Ryan Model 147

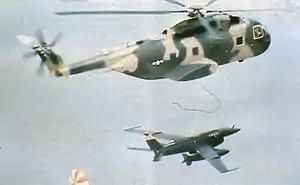
Sikorsky CH-3E inflight capture of a 556th Reconnaissance Squadron AQM-34R (Ryan Model 147TF) Combat Dawn RPV.

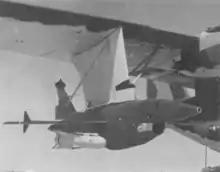
BGM-34A (Ryan Model 234) RPV with AGM-65 Maverick missile and bulbous data link fairing atop its vertical fin, mounted on the underwing pylon of a DC-130E

Despite the Air Force's attention to the low-altitude mission, the service hadn't given up on using Lightning Bugs for high-altitude reconnaissance and in fact continued to improve the high-altitude variants. The result was the Model 147H third-generation high-altitude Lightning Bug which made its first operational flight in March 1967 after two years of development. It was better optimized for its mission than earlier Model 147s, many of which had been modified and put into service as quickly as possible. The Model 147H had the more powerful J69-T-41A engine of the Model 147G, a lighter airframe, and a wing further stretched to span with internal fuel tanks to increase range. The 147H was capable of reaching altitudes and had a new camera payload that provided both greater area coverage and finer resolution.